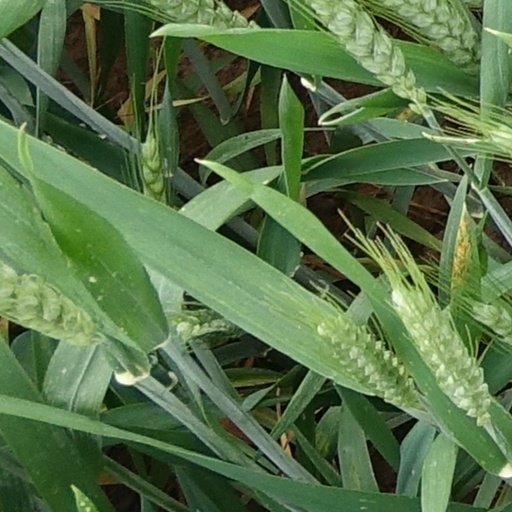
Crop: wheat